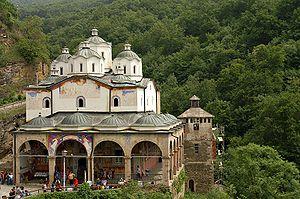
Andreja Damjanov ou Andrey Damyanov, né en 1813 à Papradichté, village situé dans le centre de l'actuelle Macédoine du Nord, et mort en 1878 à Vélès, une ville voisine, est architecte bulgare, l'un des architectes les plus importants des Balkans au XIXᵉ siècle. Son œuvre regroupe plus de quarante édifices, la plupart sont des églises.